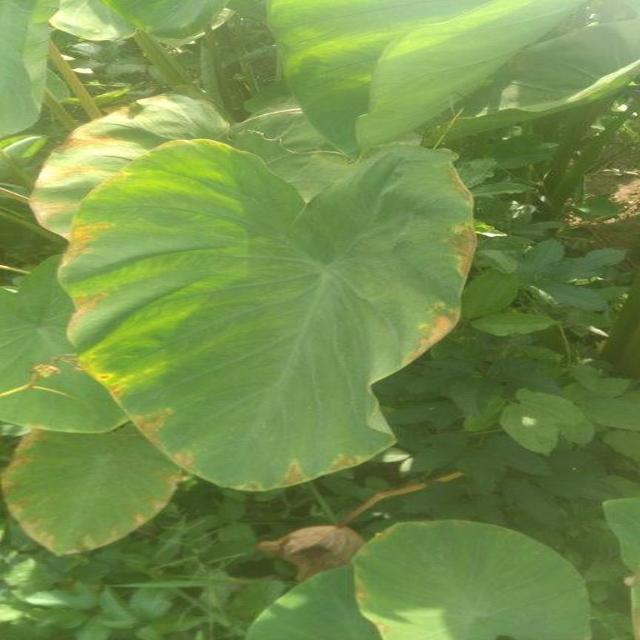
Label: Mid_Blight